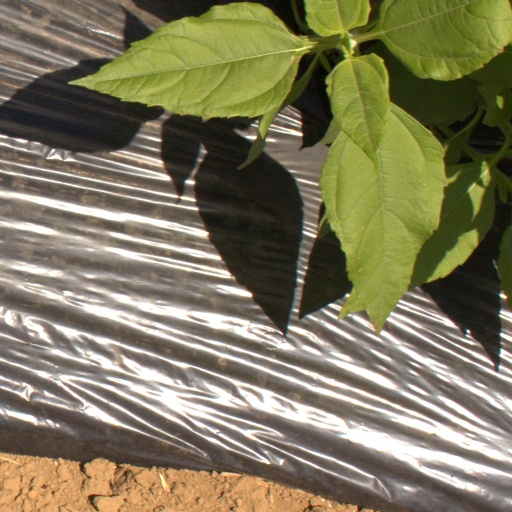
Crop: Jerusalem artichoke